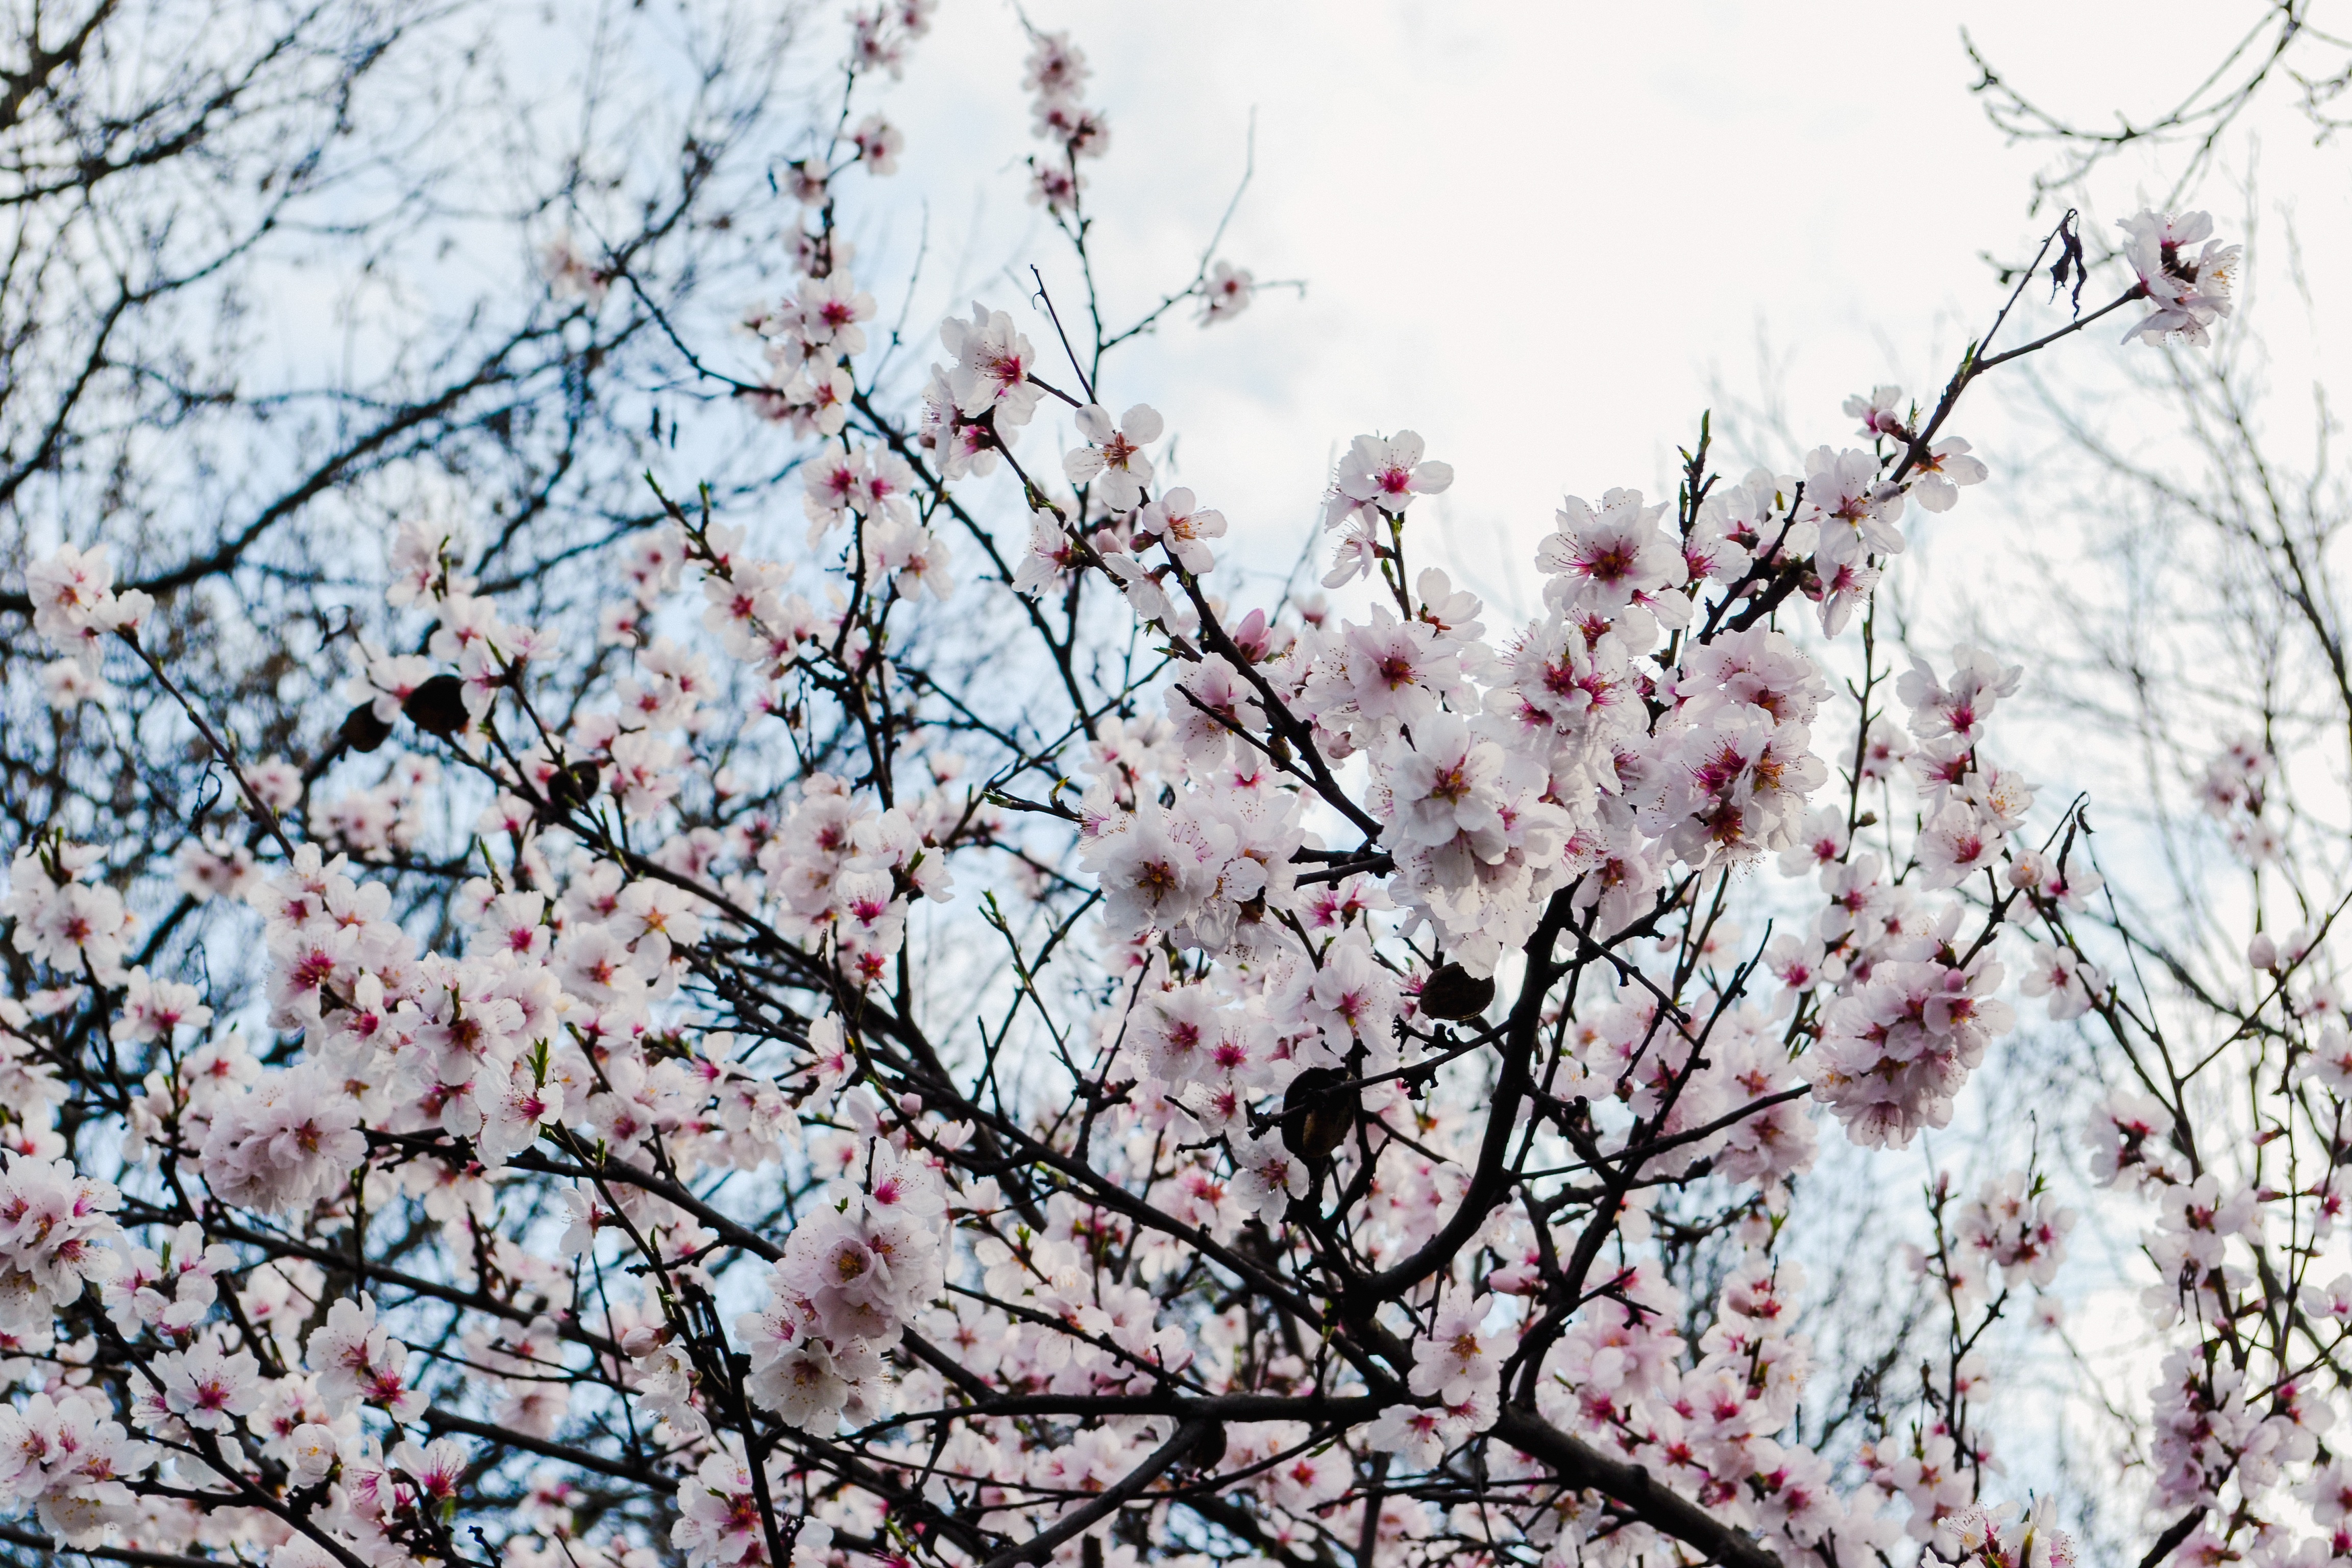
branch, blossom, plant, flower, spring, produce, season, cherry blossom